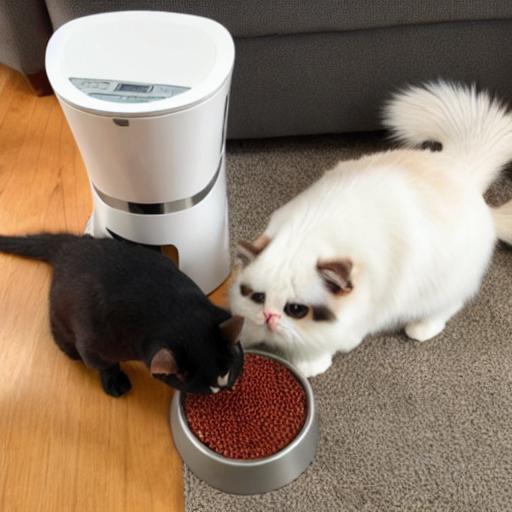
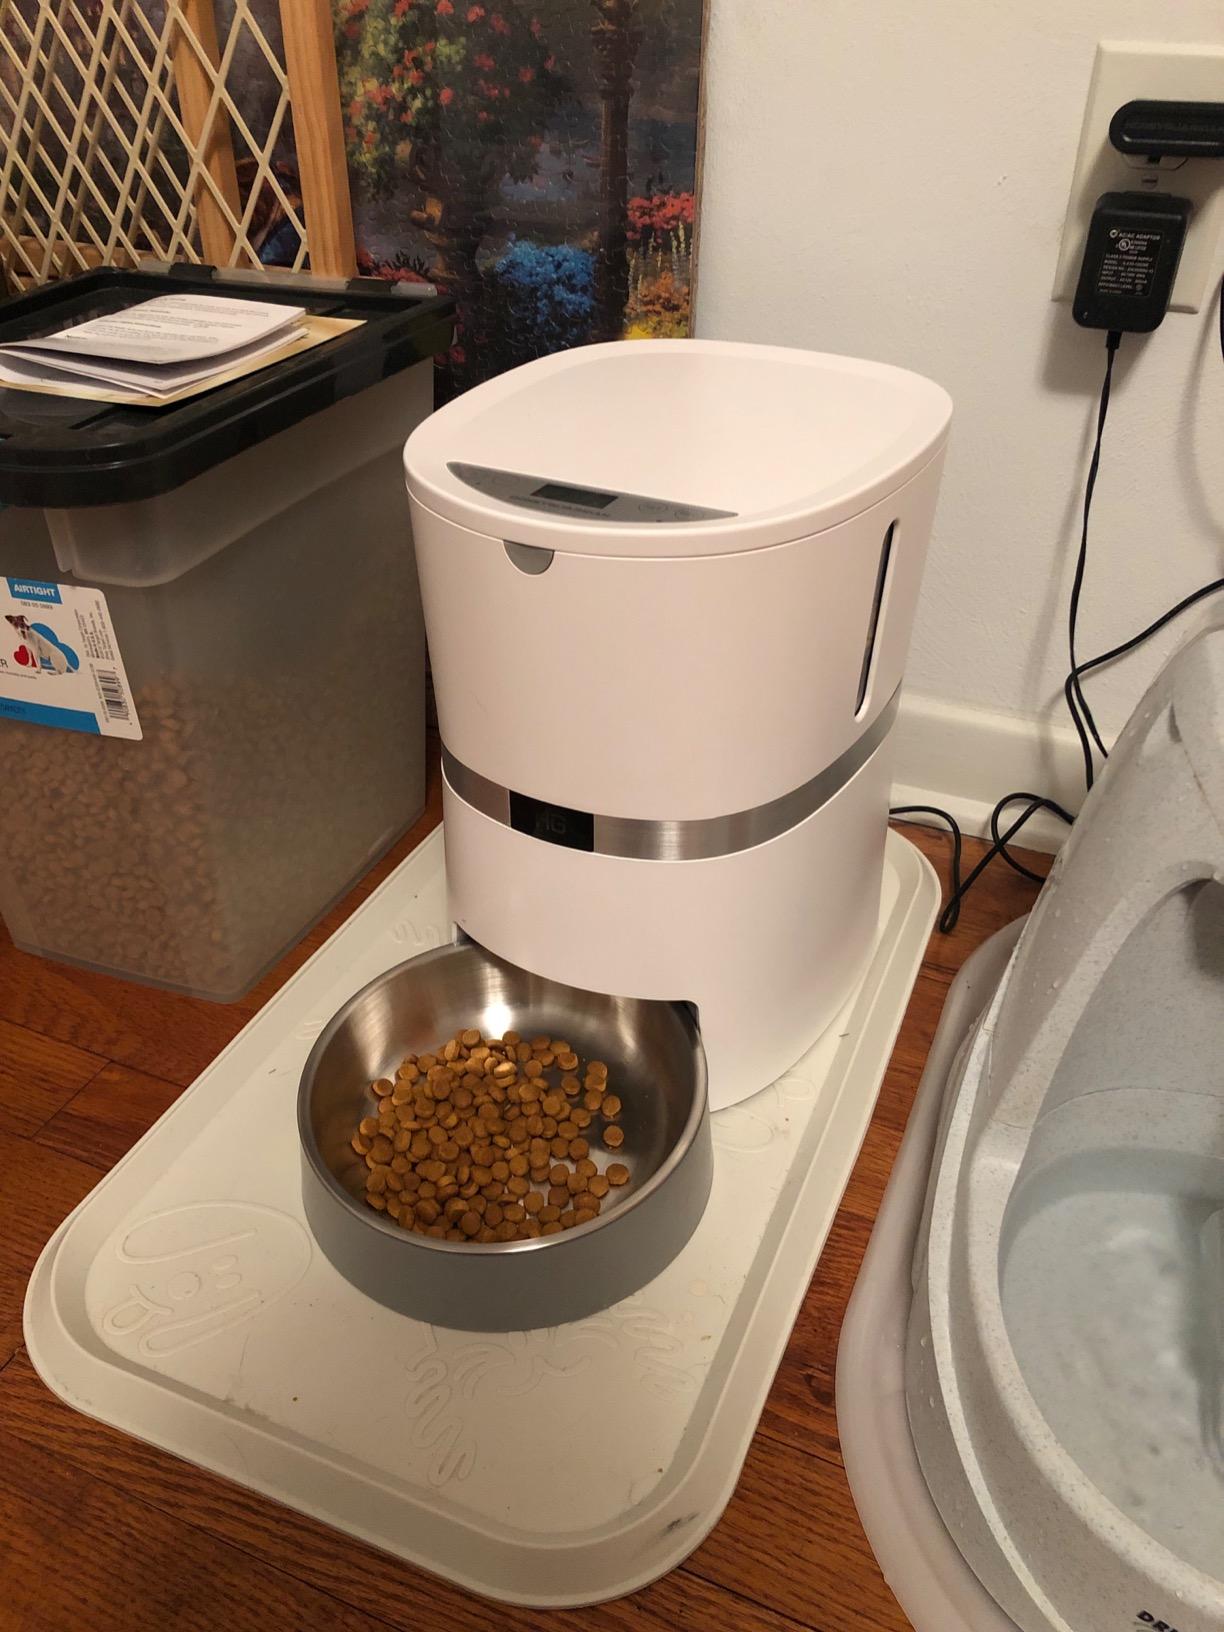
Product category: items_feeder
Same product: no